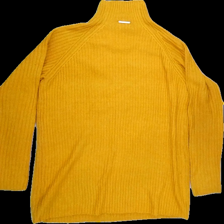
View: back
Type: Sweater
Category: Ladies
Brand: Not Applicable
Colors: Yellow
Material: 75%acrylic 22%nylon 3%elastane
Pattern: Plain
Cut: Regular, Turtle neck
Size: M
Season: All
Trend: No trend
Stains: Yes
Price range: <50
Recommended usage: Export